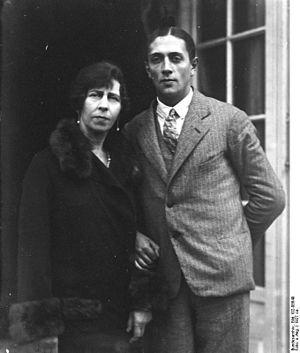
Victoria Frédérique Amélie Wilhelmine de Prusse, princesse de Prusse et d'Allemagne puis, par son premier mariage, princesse de Schaumbourg-Lippe, est née le 12 avril 1866 au Nouveau Palais de Potsdam et est décédée le 13 novembre 1929 à Bonn. Fille du Kaiser Frédéric III d'Allemagne, c'est un membre de la Maison de Hohenzollern.